History of soccer in the United States

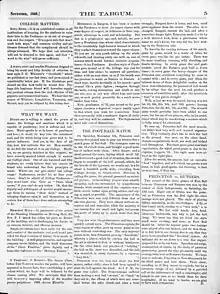
"The Foot-Ball Match" chronicled the first collegiate game between Rutgers and Princeton in "The Targum", November 1869

The 1869 Princeton vs. Rutgers football game is often cited as the birth of intercollegiate American football and soccer in the United States, and was played with rules based on the Football Association's (FA) first set of rules. Although American football began to take hold at eastern universities such as Harvard, Princeton, and Yale, "socker" became popular at Haverford, Columbia, Cornell, and Penn; enthusiasts arranged for English teams to tour the United States to generate interest in the sport in 1905, 1907, and 1909. However, American football became the primary sport at most schools.